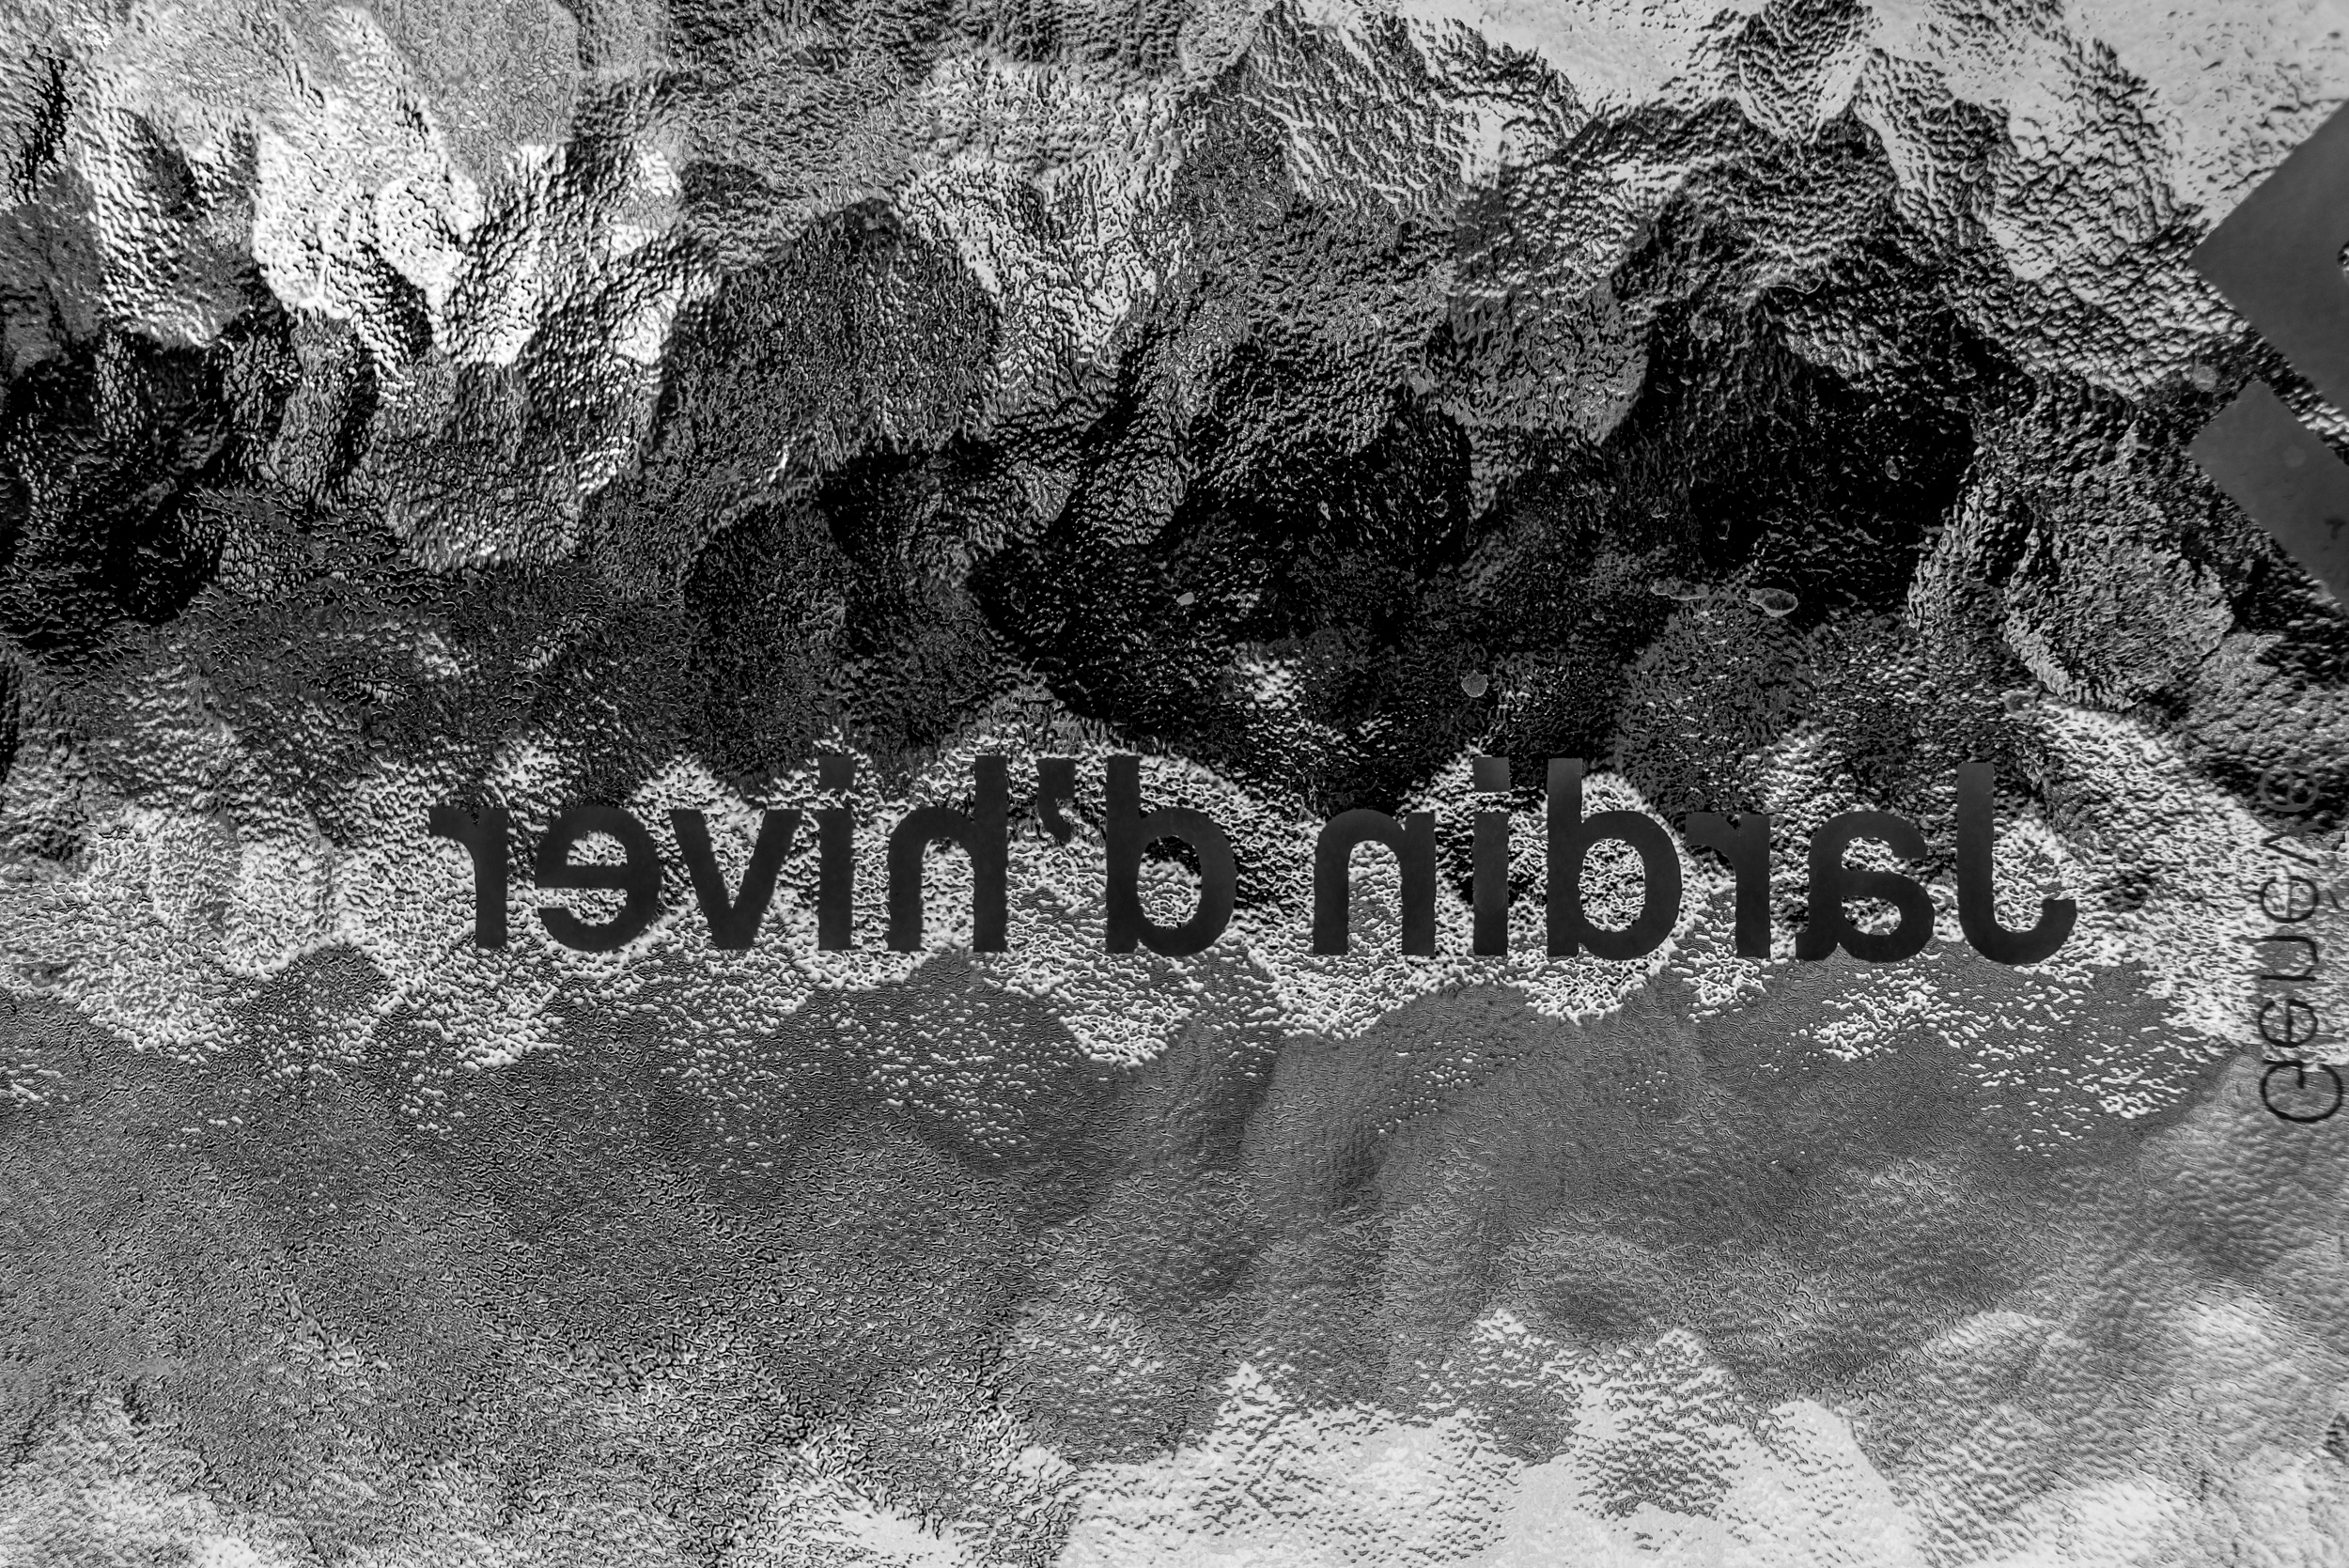
black and white, texture, monochrome, material, art, sketch, drawing, monochrome photography